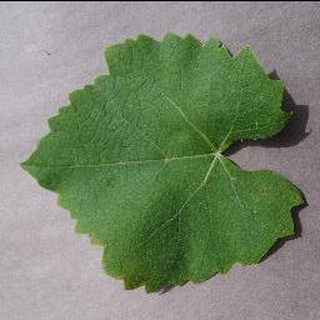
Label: healthy_grape